American Bank Note Company Building

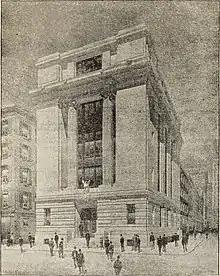

The American Bank Note Company, a leading engraving company and the building's namesake, produced banknotes, currency, stamps, and stock certificates. It had been formed from a merger of seven firms in 1858. The company's first headquarters and plant were at 55 Wall Street, where in 1862 it created a factory in the penthouse. In 1867, the company moved to 142 Broadway, near the intersection with Liberty Street. It moved again to 78–86 Trinity Place in 1882. Subsequently, the company began to grow its operations, establishing other factories in Canada and the U.S., as well as expanding its product offerings.